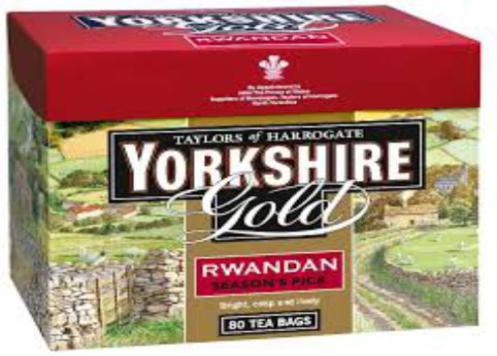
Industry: Food